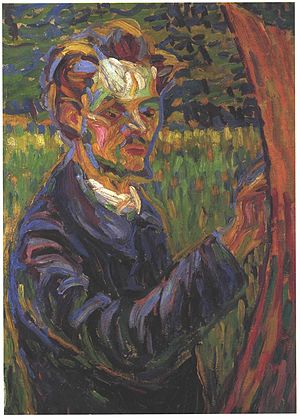
Erich Heckel
Erich Heckel, portræt af Ernst Ludwig Kirchner
Erich Heckel var en tysk ekspressionistisk maler og grafiker.